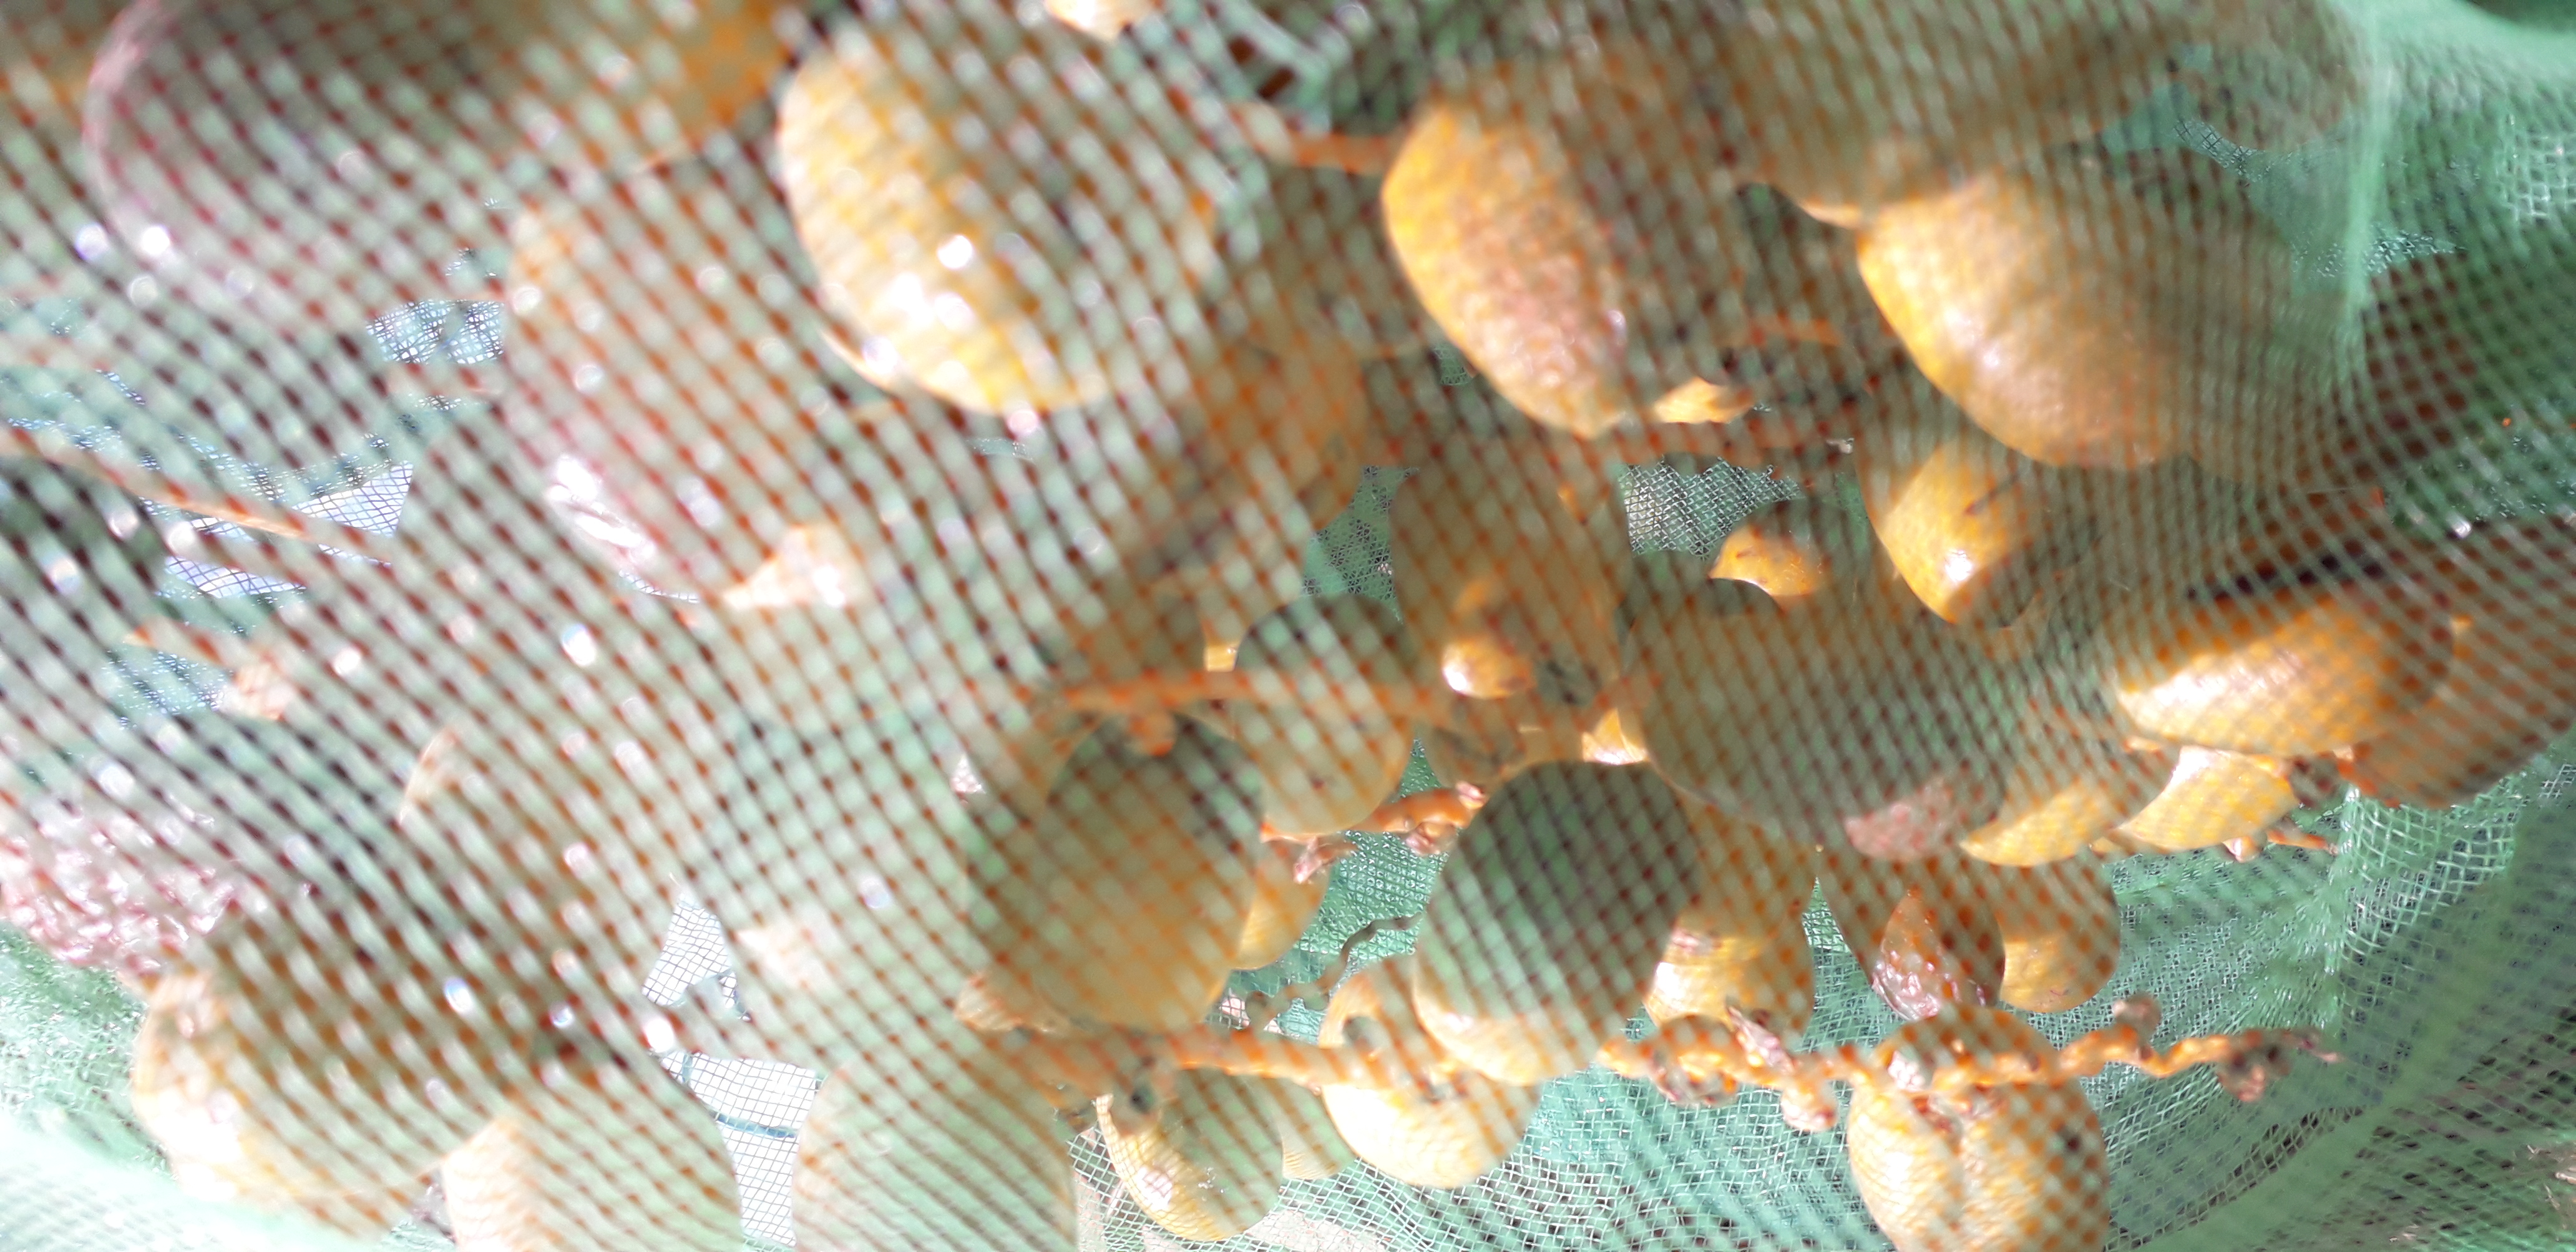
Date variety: Boufagous